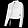
Label: Coat